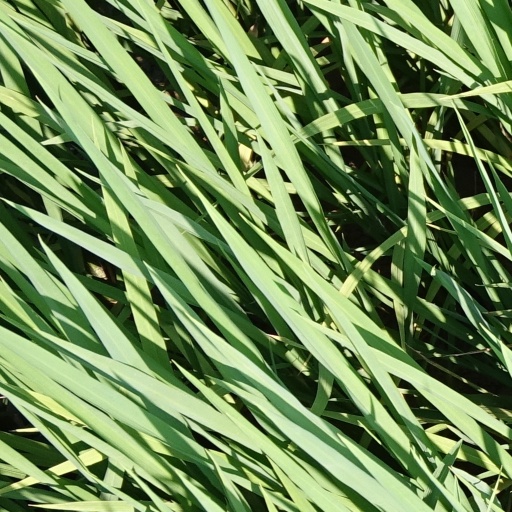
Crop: rice